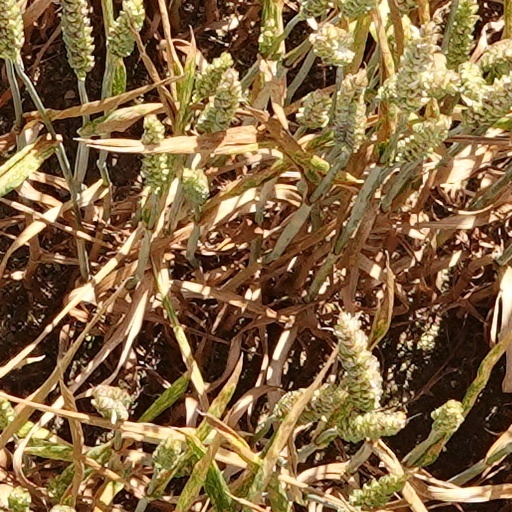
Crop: wheat